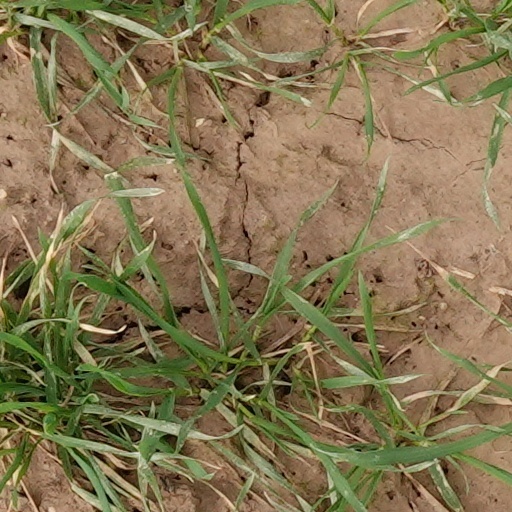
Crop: wheat